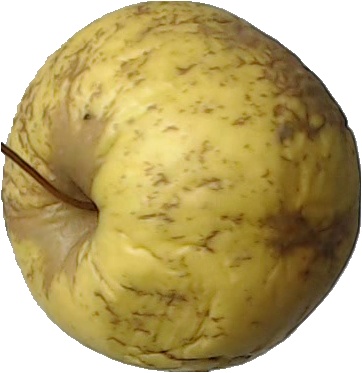
Label: apple_golden_1